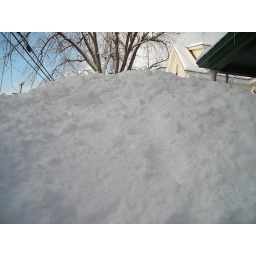
snow-blown hill in front of our house